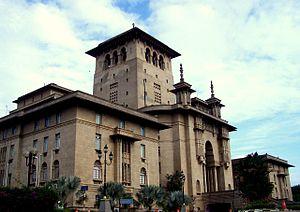
Ci-après les villes de Malaisie de plus de 100 000 habitants :